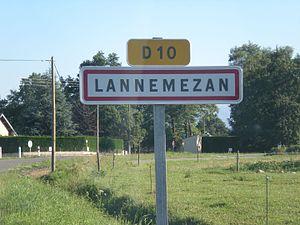
Panneau d'entrée de ville Lannemezan, route de Clarens